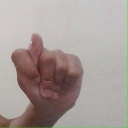
अक्षर: ट